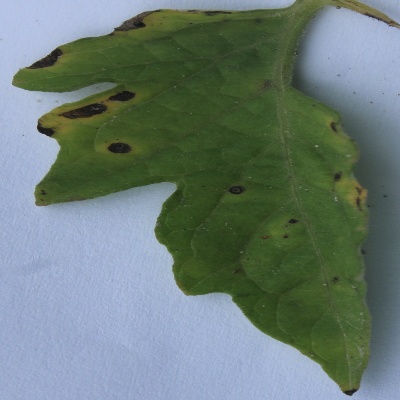
Crop: Tomato
Condition: leaf blight